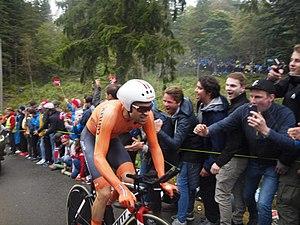
L'équipe des Pays-Bas masculine de cyclisme est la sélection de cyclistes néerlandais, réunis lors de compétitions internationales sous l'égide de l'Union royale néerlandaise de cyclisme.